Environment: real
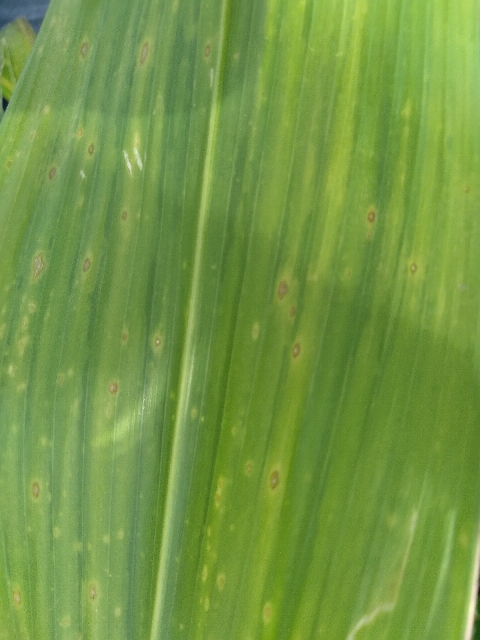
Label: lethal_necrosis